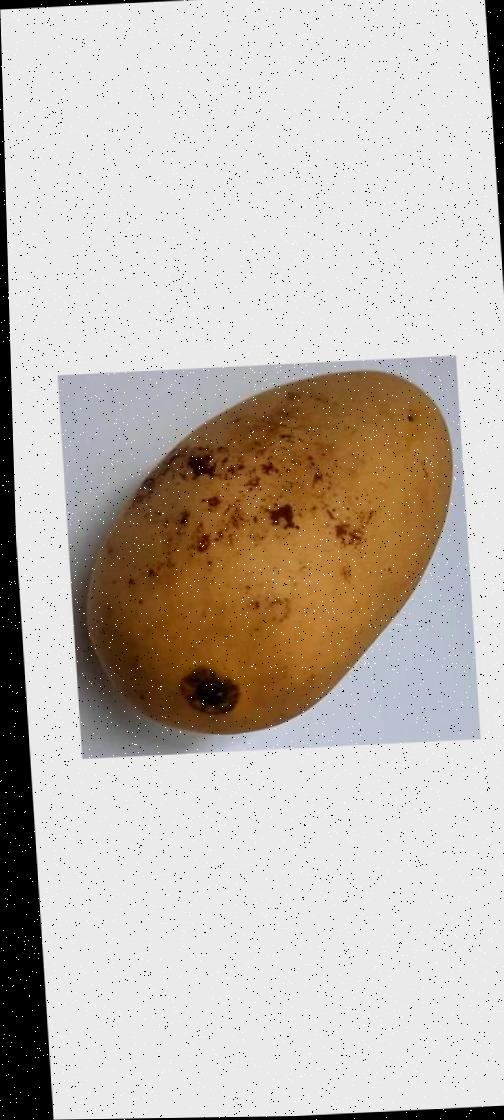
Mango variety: Katimon